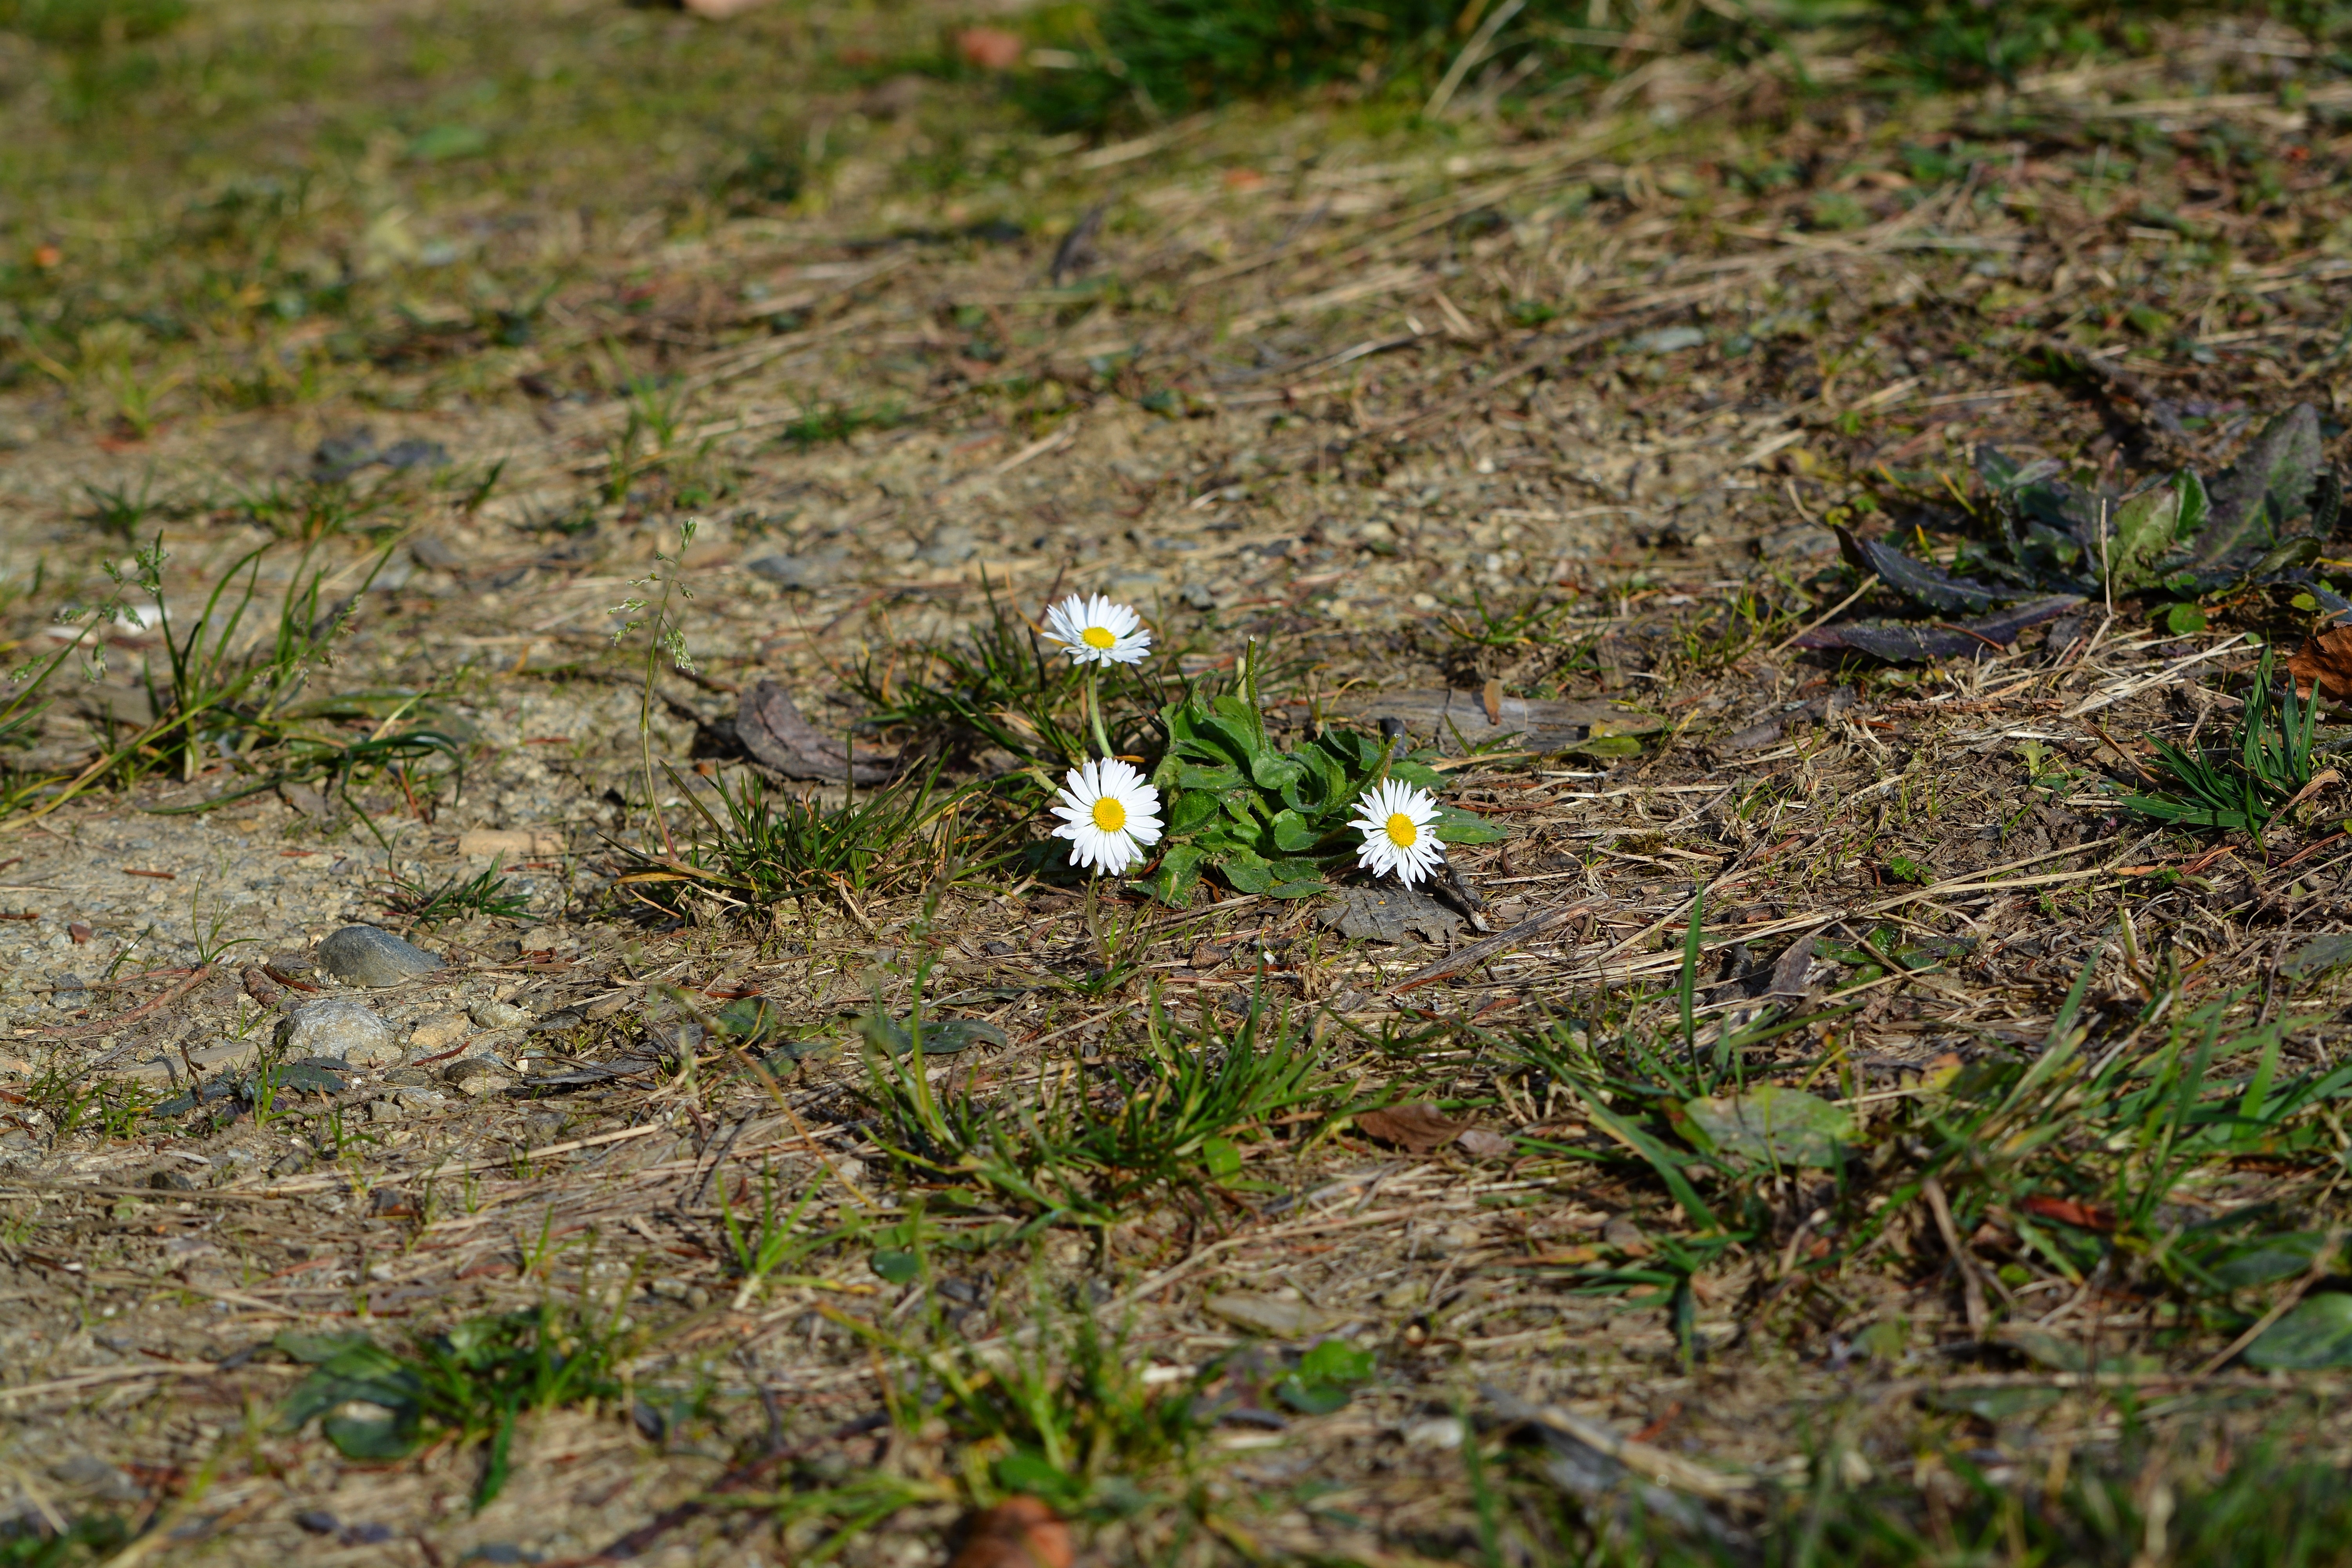
nature, forest, grass, plant, white, lawn, meadow, leaf, flower, daisy, wildlife, green, autumn, soil, botany, garden, flora, wildflower, flowers, woodland, habitat, natural environment, grass family